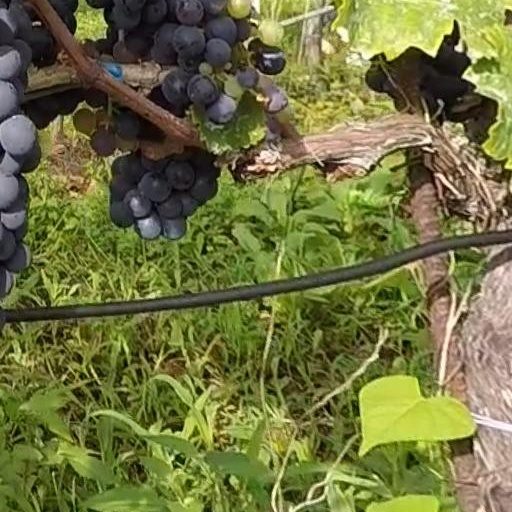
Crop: grape